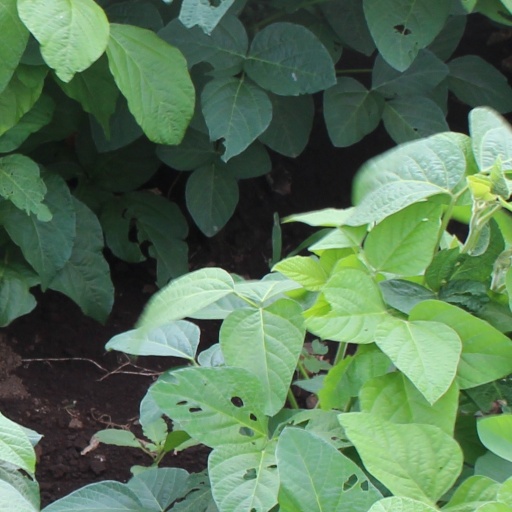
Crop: soybean